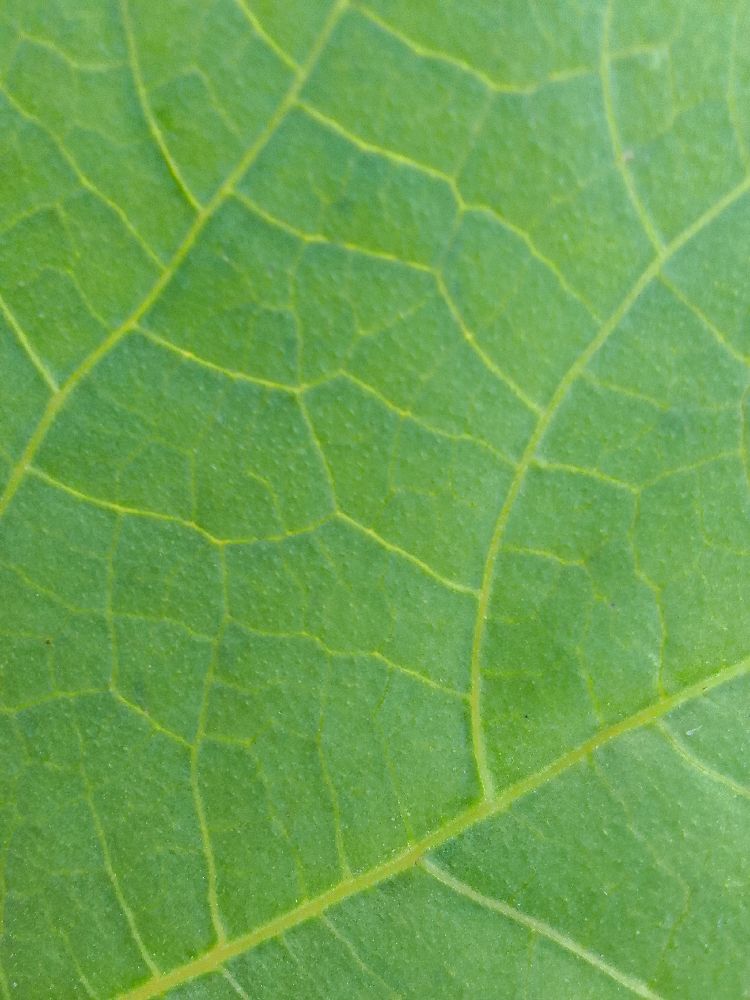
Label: healthy